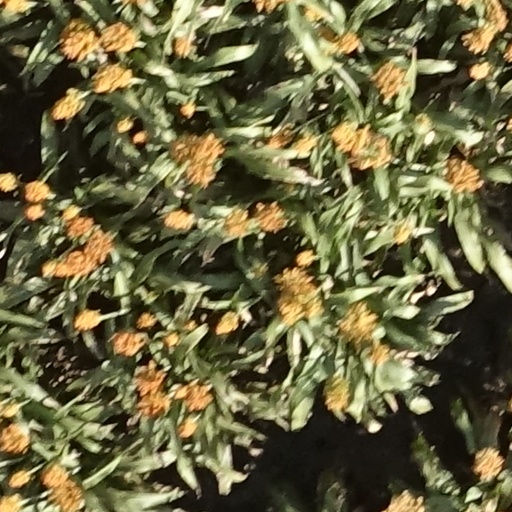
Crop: sorghum